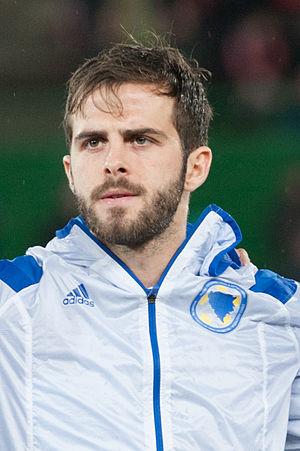
Miralem Pjanić, né le 2 avril 1990 à Tuzla, est un footballeur international bosnien évoluant au poste de milieu de terrain au FC Barcelone.